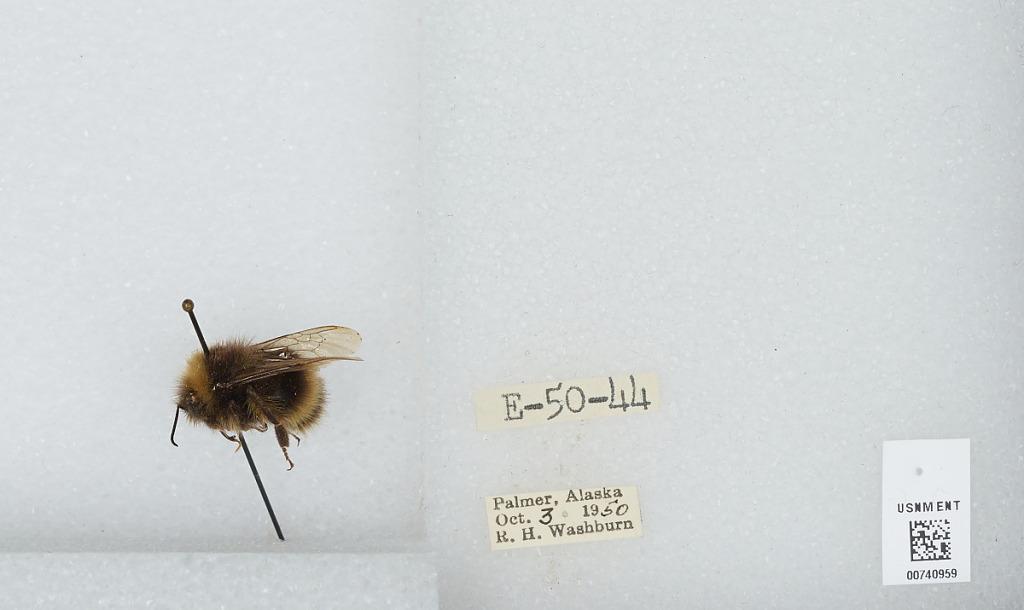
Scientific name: Bombus (Bombus) occidentalis Greene
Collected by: R. Washburn
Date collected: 1950-10-3
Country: United States
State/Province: Alaska
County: Matanuska-Susitna
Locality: Palmer
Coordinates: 61.6019, -149.117